DeKalb Avenue station (BMT lines)

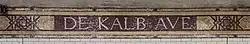
A tile mosaic at the station, with the name "De Kalb Ave" in capital letters.

After the 1961 reconstruction, some adjustments were made to the station. The original platform extensions were closed and replaced by straight extensions to the north in 1960. The abandoned portions can be seen from the open platforms and trains. In the mid-1960s, the station platforms were extended northward at least to accommodate for a train. It also added new '60s modern look tiling.